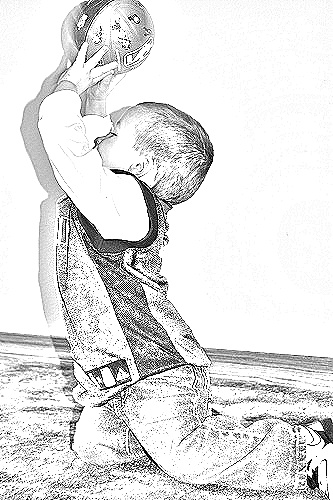
Portrait style: Sketch Portrait